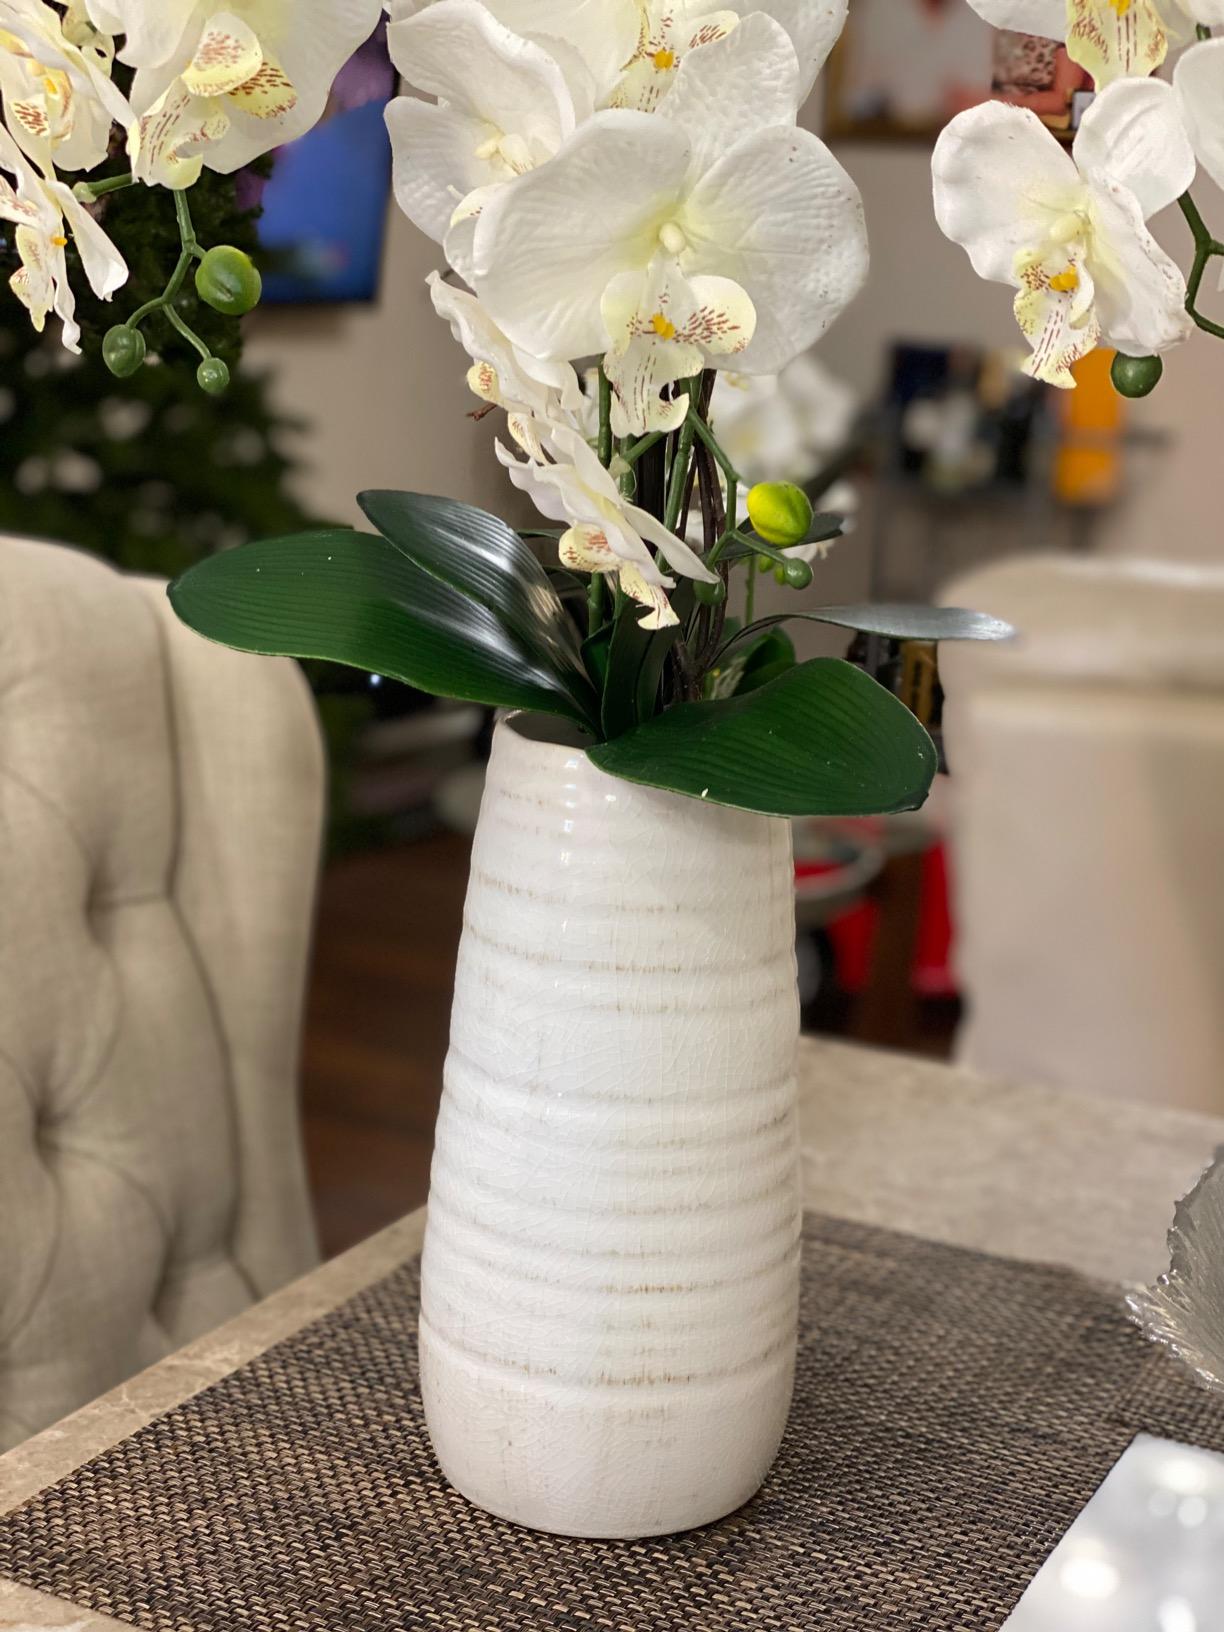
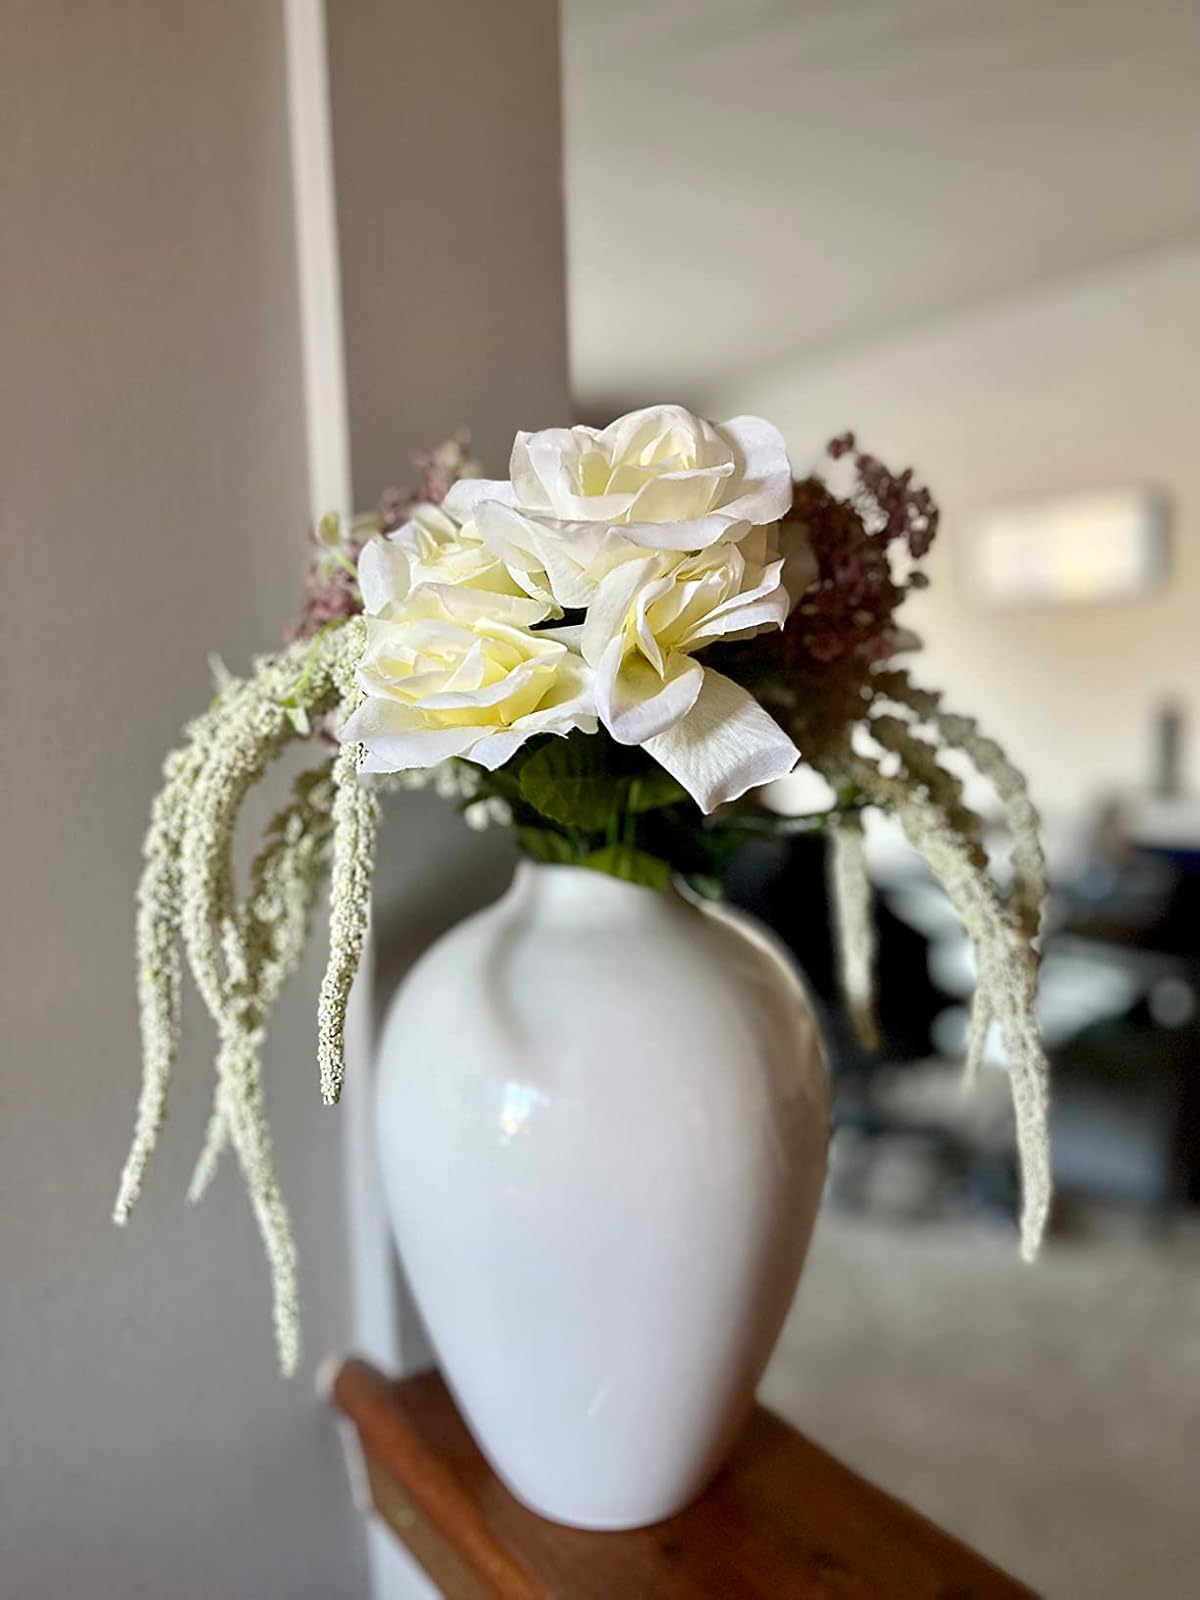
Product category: vase
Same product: no